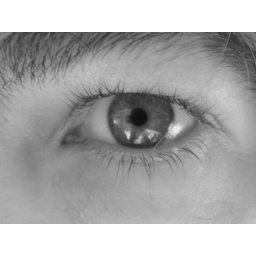
Keeping an eye on things. Slightly inspired by George Orwell's book 1984.They say the eyes are the window to the soul.